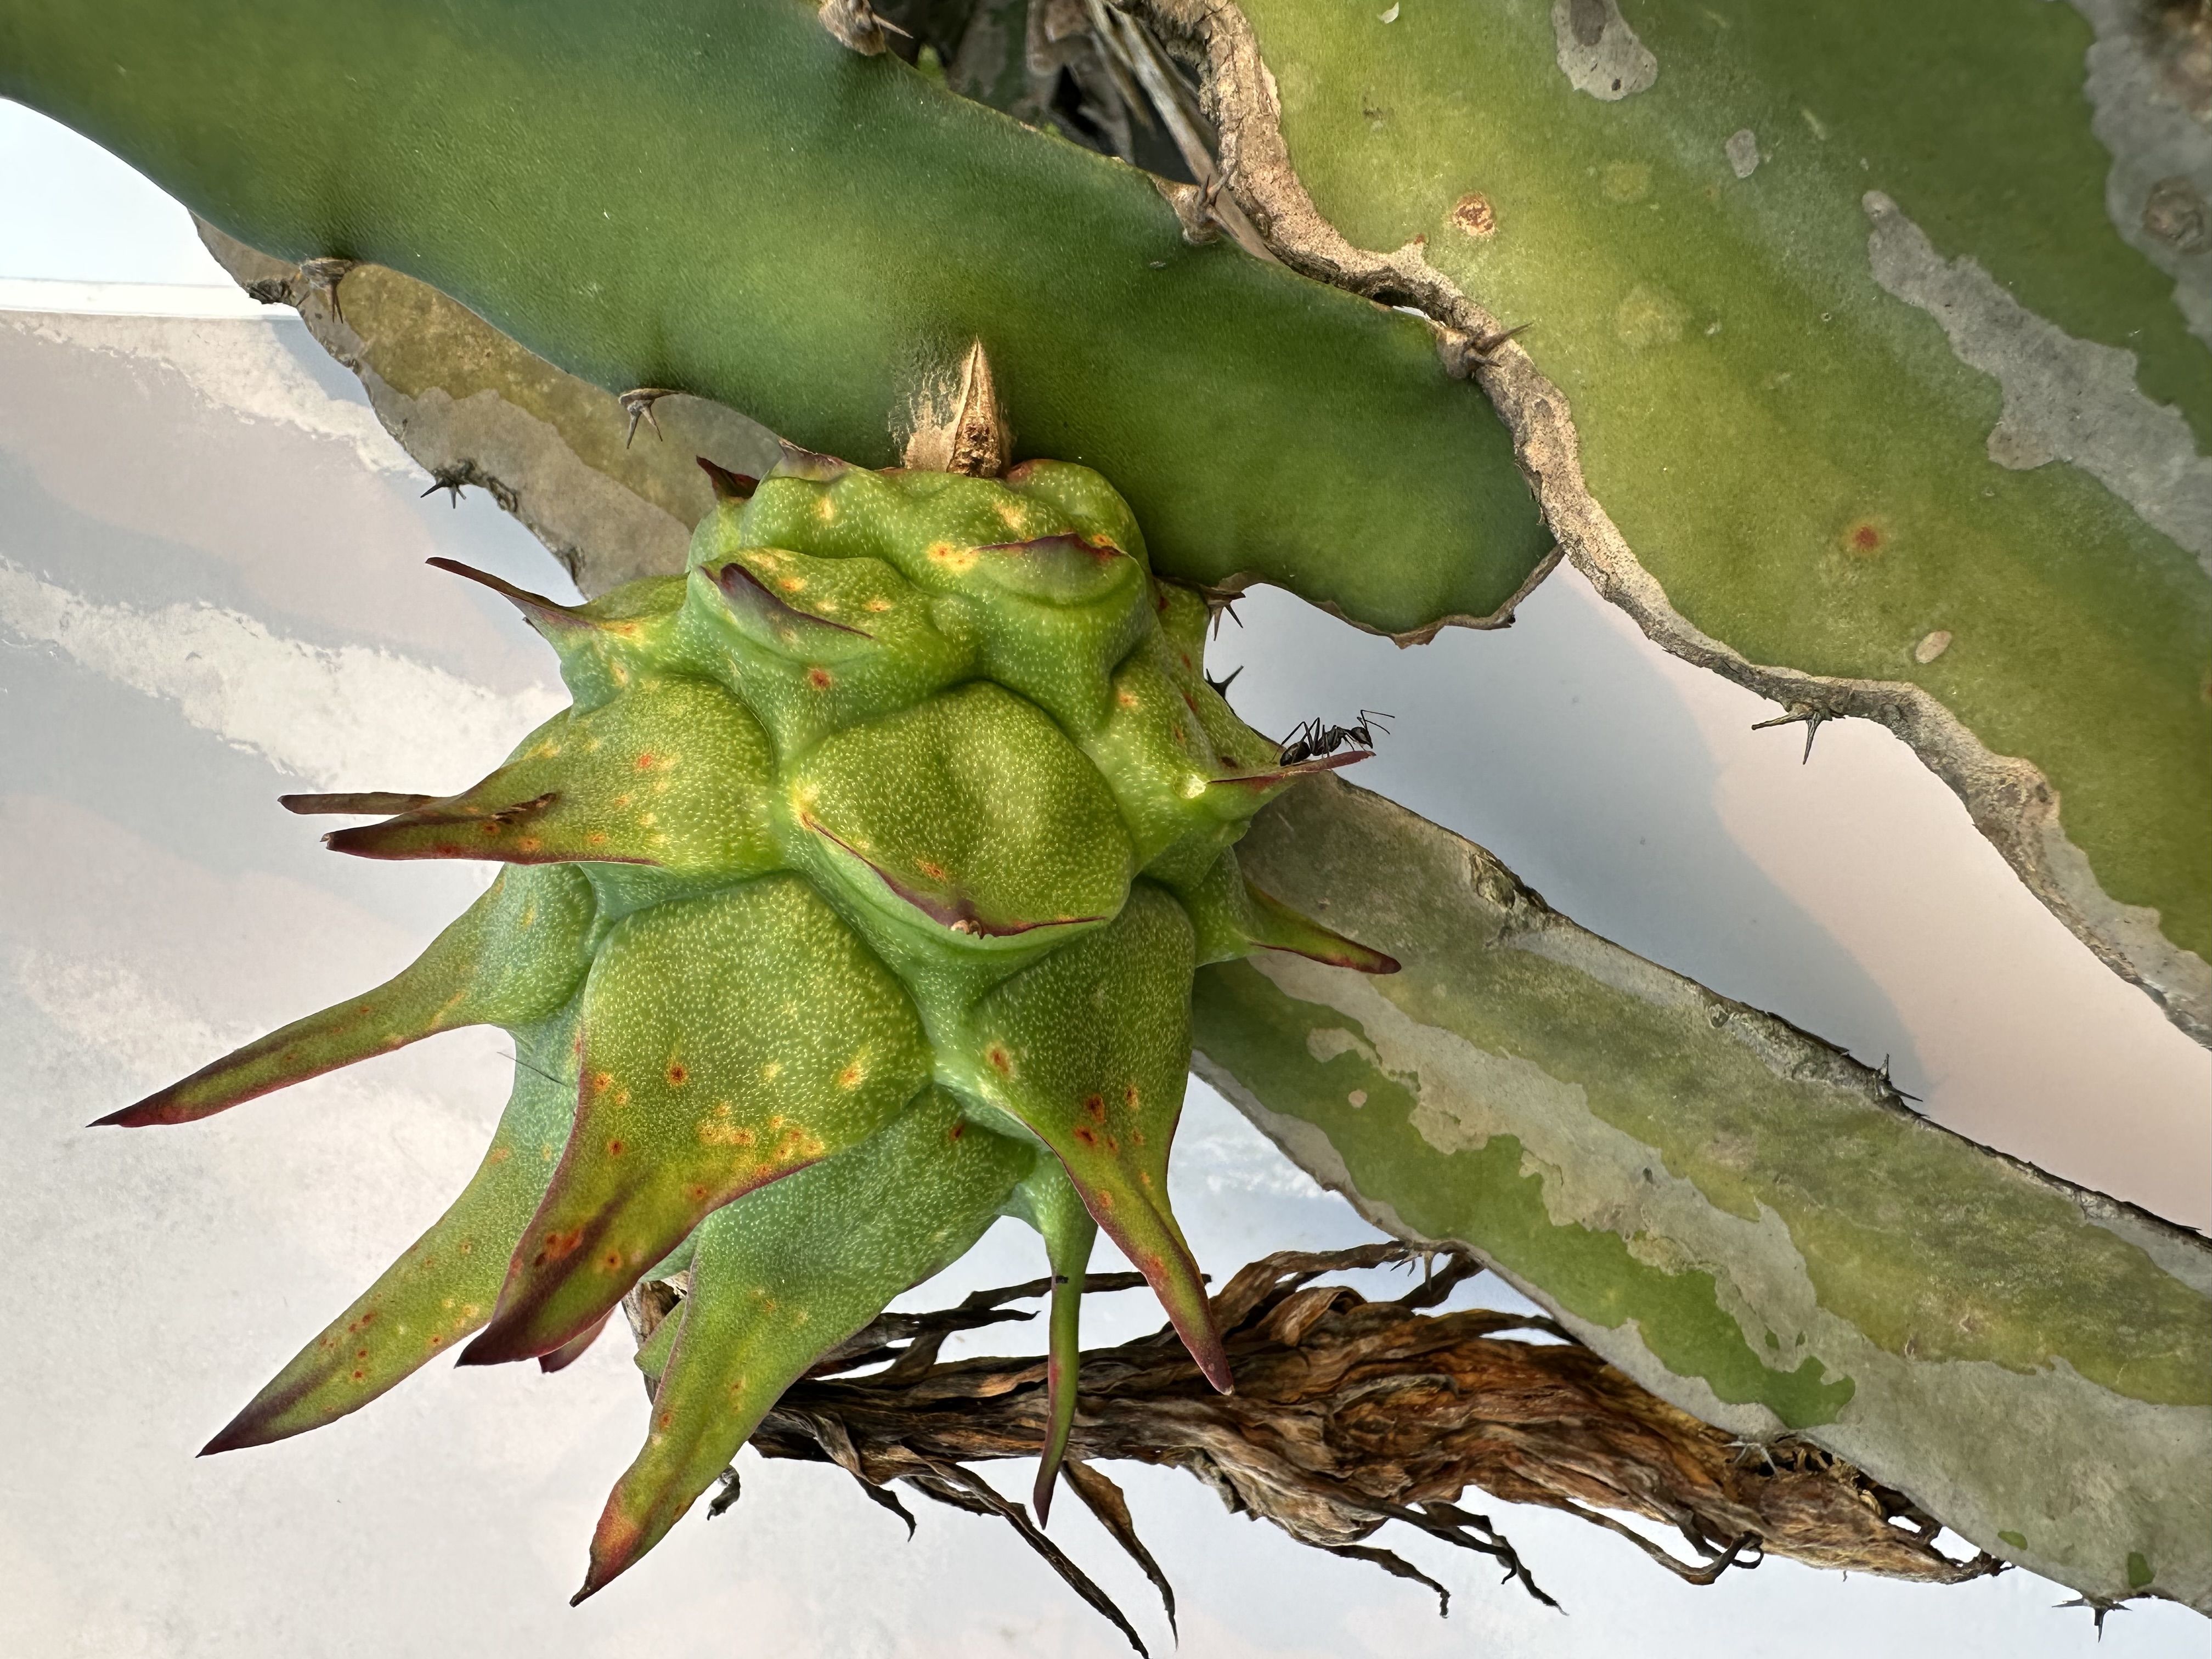
Label: Bad fruit